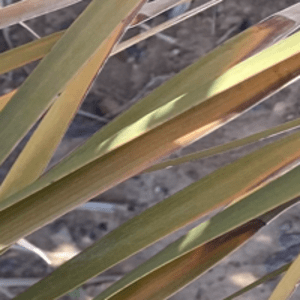
Label: Potassium Deficiency